Oil constant

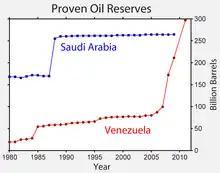
Oil reserves: Venezuela's extra heavy crude overtakes Saudi Arabia

On the other hand, the reserves to production ratio is only one mathematical indicator for the geological inventory. More important than the size of the tank is the production rate (e.g. the size of the spigot of a barrel), and with many capital-intensive technologies for extracting oil from non-conventional sources, also the flow rate is getting smaller. A large expansion of global reserves took place in the 2000s, when Athabasca oil sands (Canada) and the heavy oil of the Orinoco Belt (Venezuela) were reclassified from (physically in place) "ressource" to (producible) "reserve". While the oil reserves are sizeable and in the same range as the reserves of Saudi Arabia, oil production is growing slowly in Canada and declining in Venezuela.